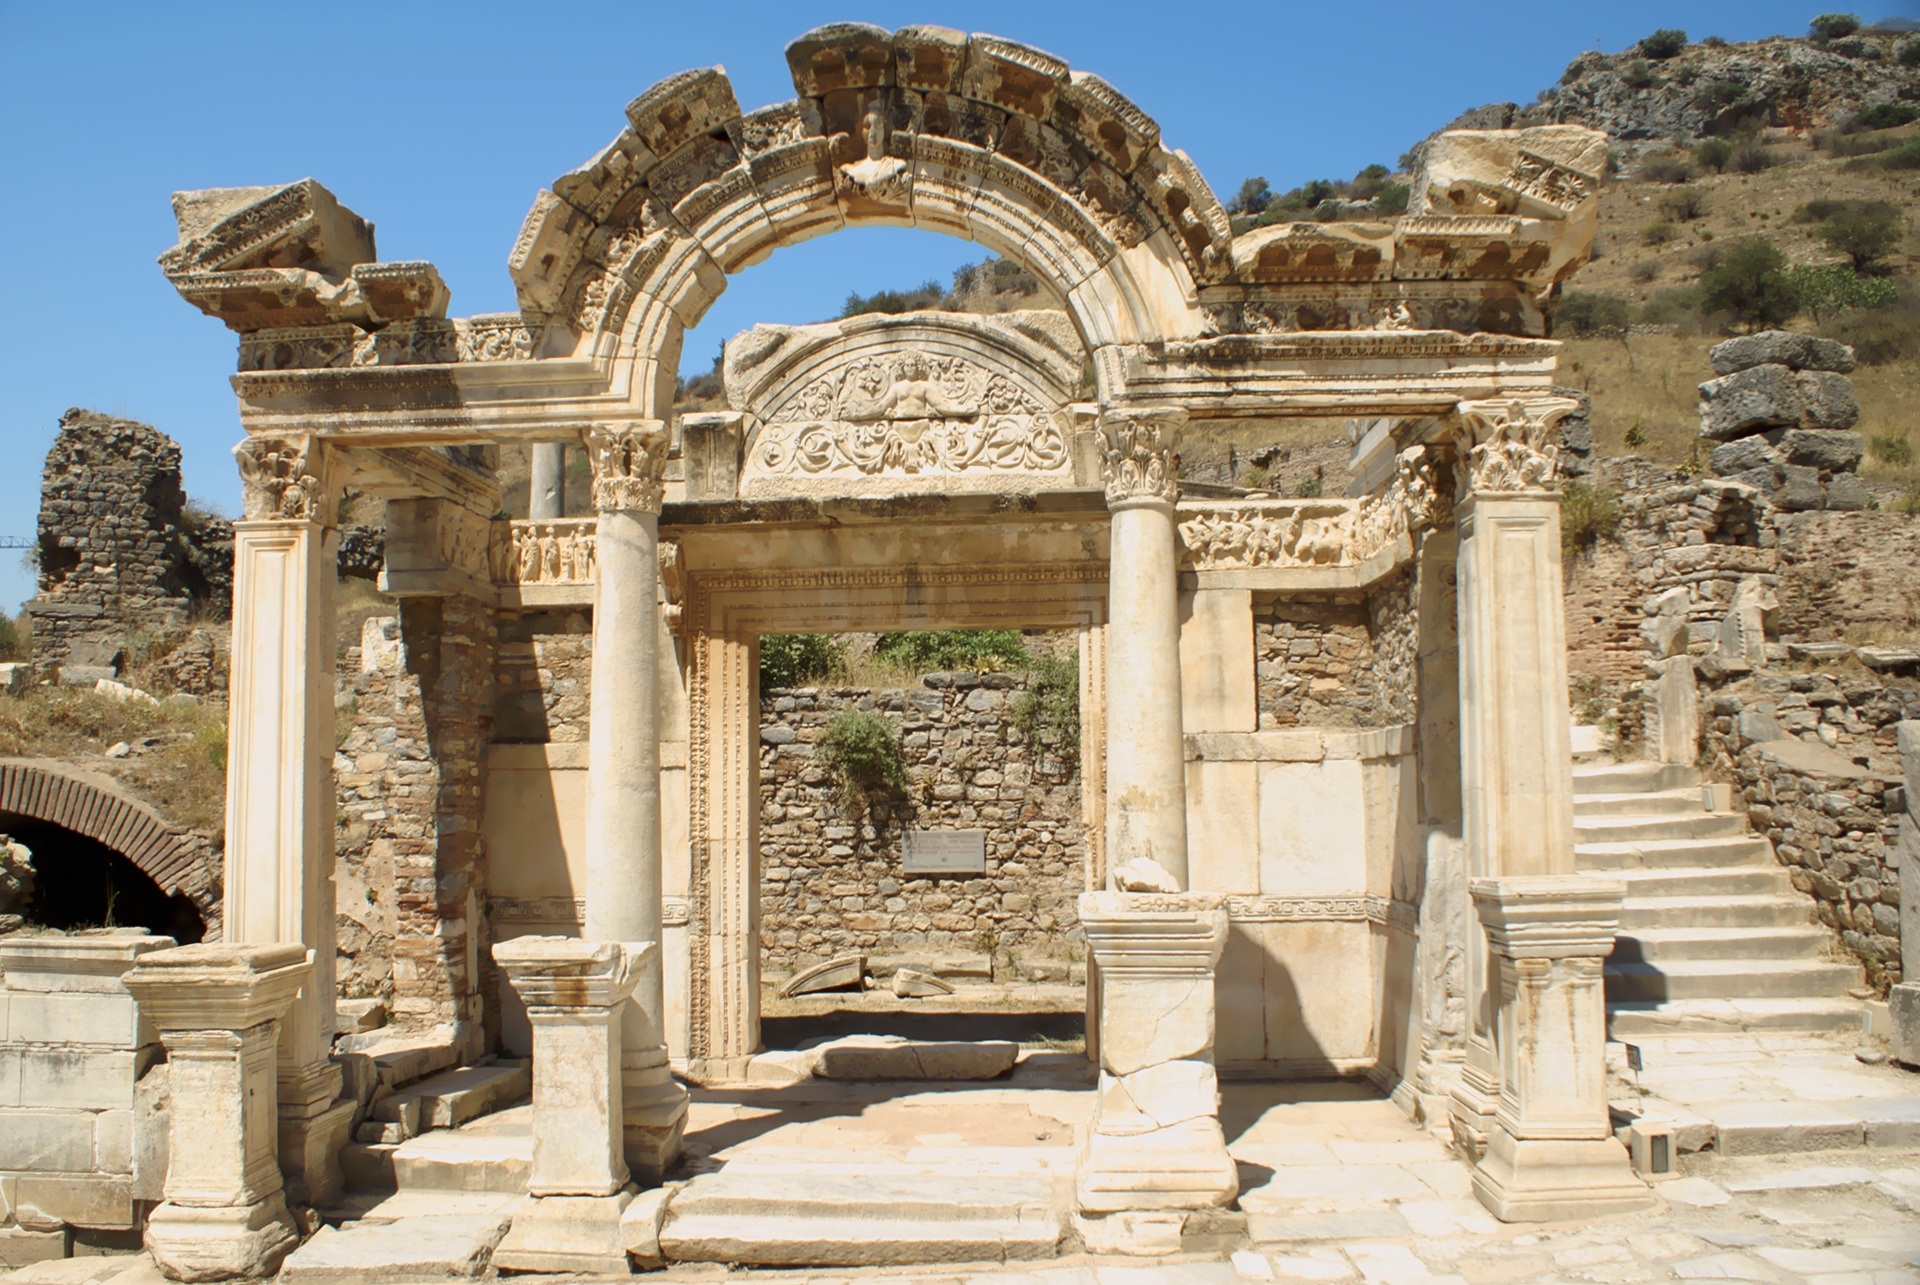
architecture, structure, building, palace, arch, column, ancient, landmark, place of worship, temple, ruins, turkey, monastery, history, estate, archaeological, archaeological site, unesco world heritage site, roman temple, historic site, ephesus, hadrian, ancient history, egyptian temple, ancient roman architecture, ancient greek temple